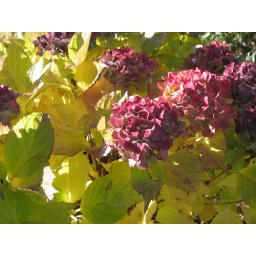
hydrangeas in the autumn sun at the mount macedon memorial cross